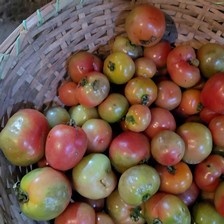
Label: tomato